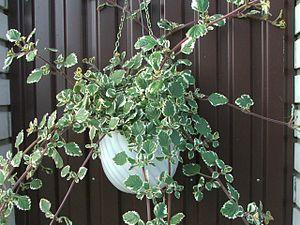
Plectranthus glabratus, appelé aussi Germaine faux-coleus, est une espèce de plantes à fleurs de la famille des Lamiaceae. C'est un coléus originaire du sud-ouest de l'Inde.